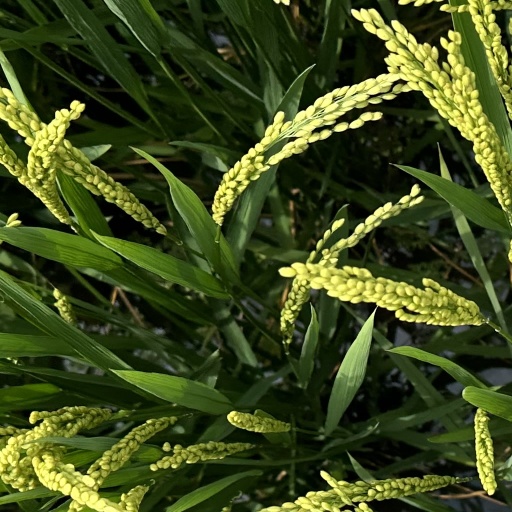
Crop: rice